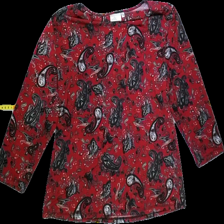
View: front
Type: Blouse
Category: Ladies
Brand: Isolde
Colors: Multicolor, Red, Black, White, Beige
Material: 95%polyester 5%elastane
Pattern: Floral print
Cut: Regular, C-collar
Size: M
Season: All
Trend: No trend
Stains: No
Price range: 50-100
Recommended usage: Reuse